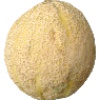
Label: Cantaloupe 2